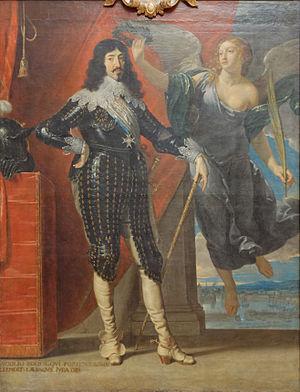
coupé au bord du cadre